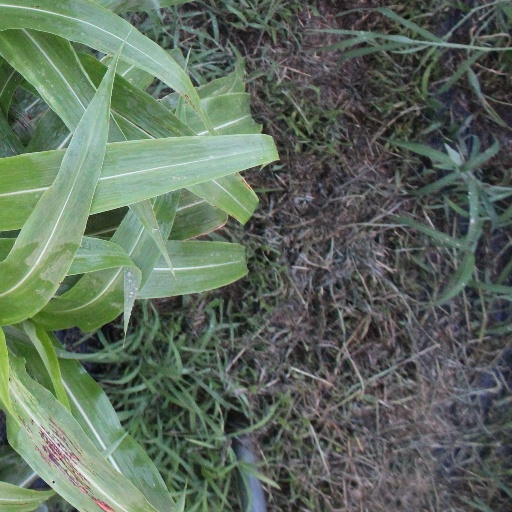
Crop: sorghum